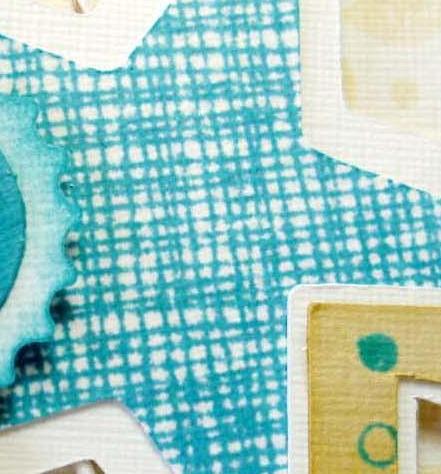
Texture: crosshatched